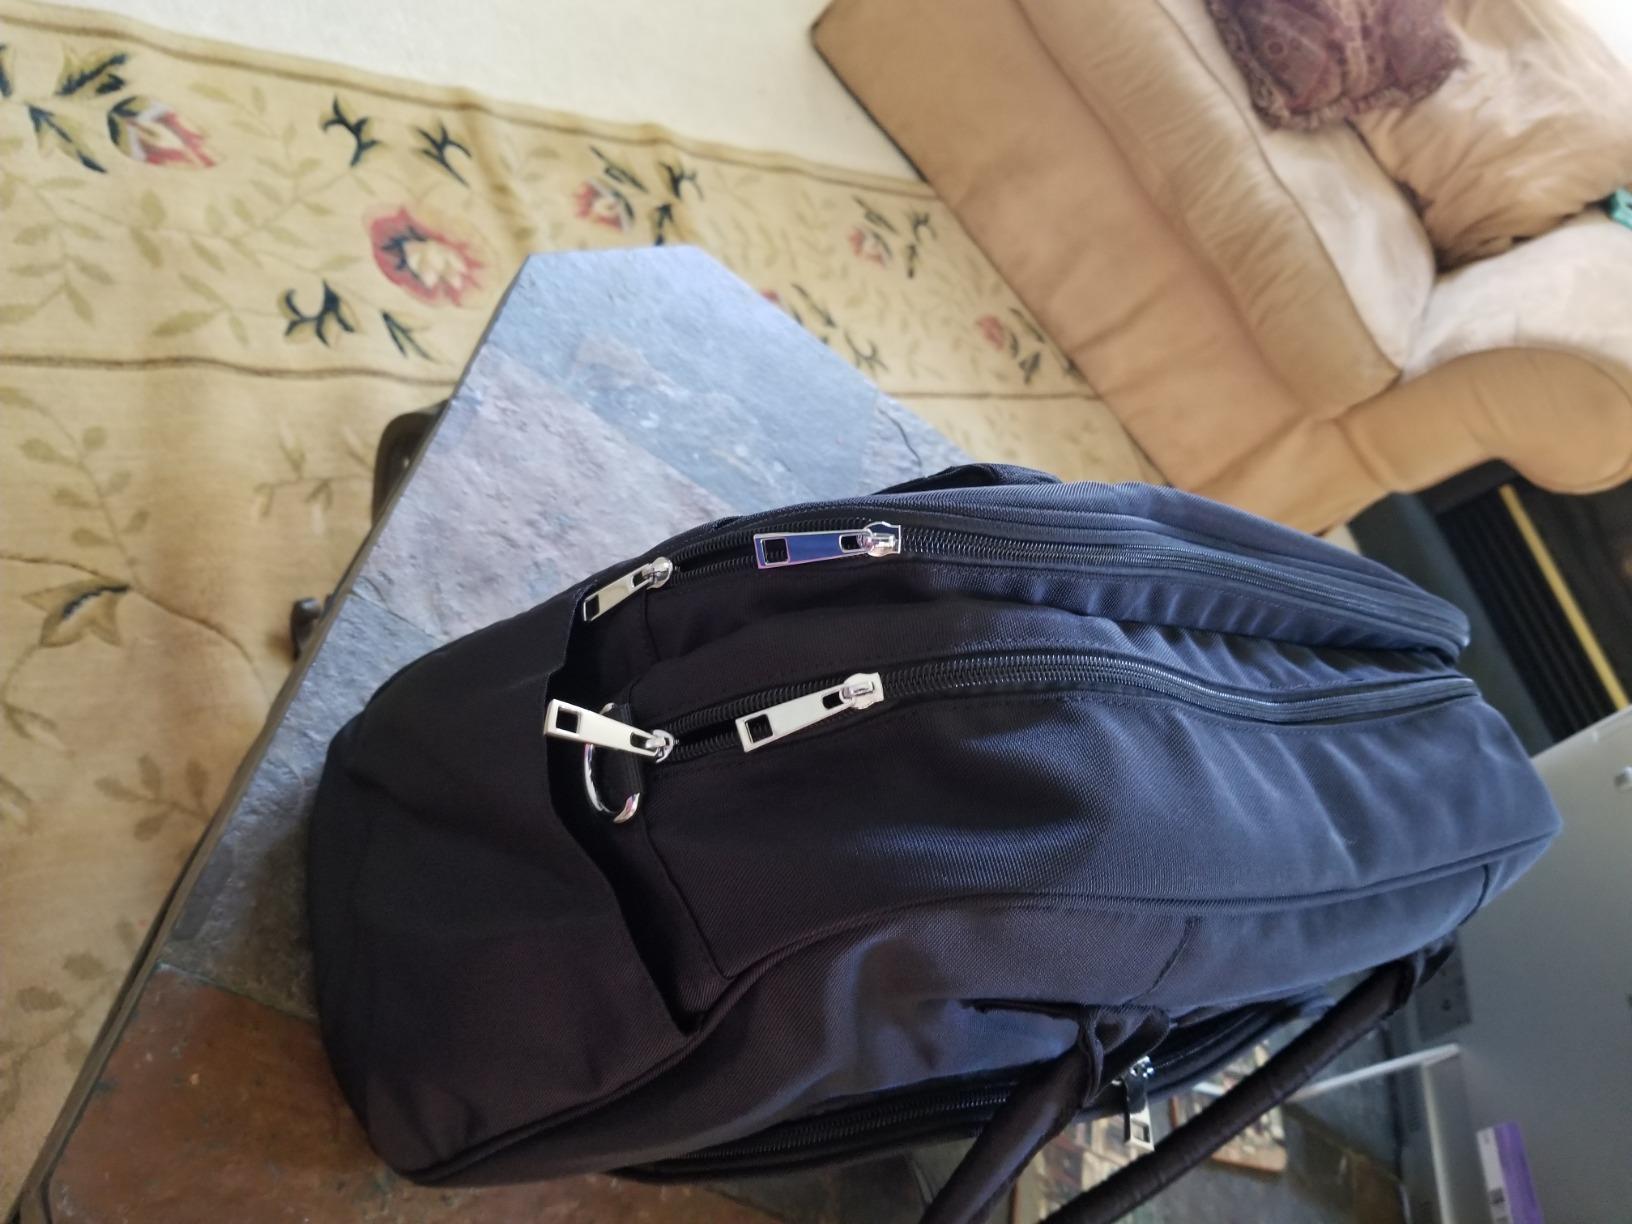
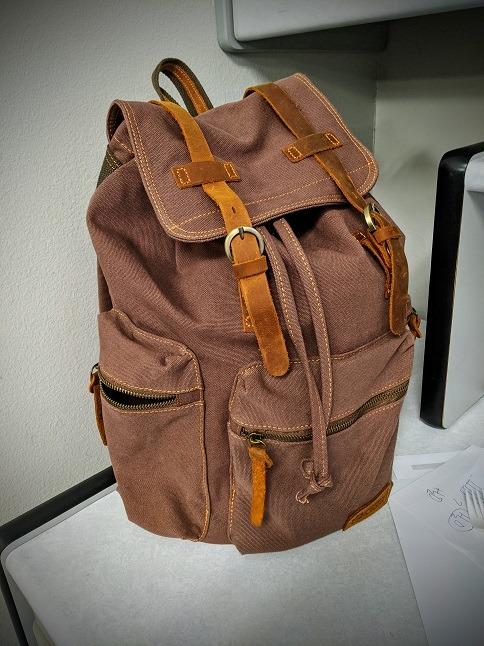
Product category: bag
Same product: no